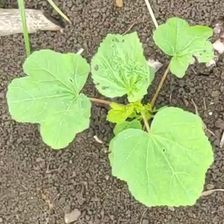
Weed species: Little_Mallow(Malva parviflora)